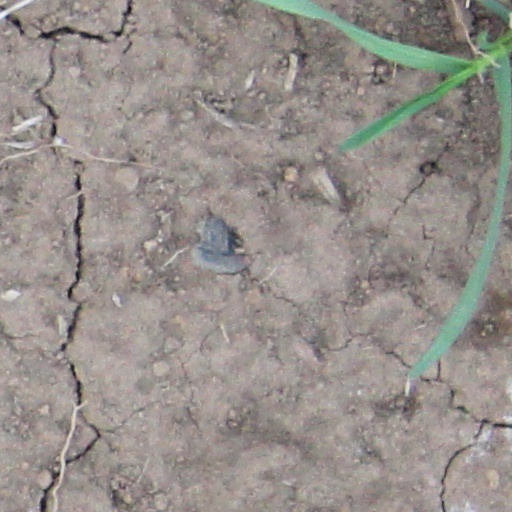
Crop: wheat